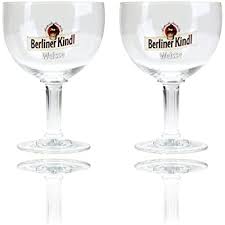
Waste category: glass